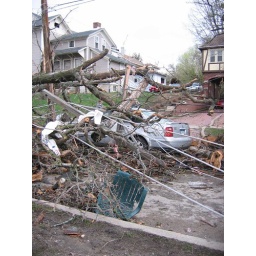
car under tree